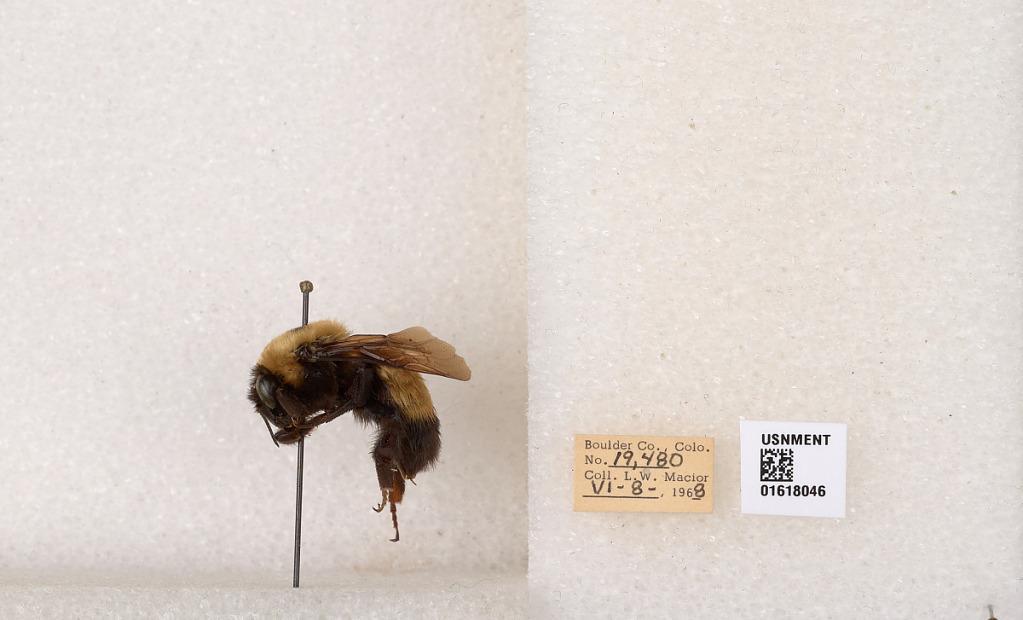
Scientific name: Bombus (Bombus) nevadensis Cresson
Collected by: L. Macior
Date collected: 1968-6-8
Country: United States
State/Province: Colorado
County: Boulder
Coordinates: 40.0925, -105.358